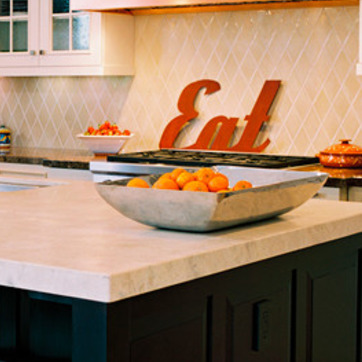
Material: food